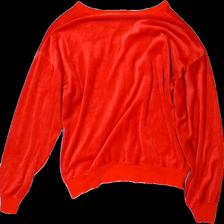
View: back
Type: Sweater
Category: Ladies
Brand: Not in the list
Brand text on label: Design Rene
Colors: Red
Material: 76% acrylic, 24% cotton
Cut: Regular, V-collar
Size: 44
Season: All
Price range: 50-100
Recommended usage: Reuse